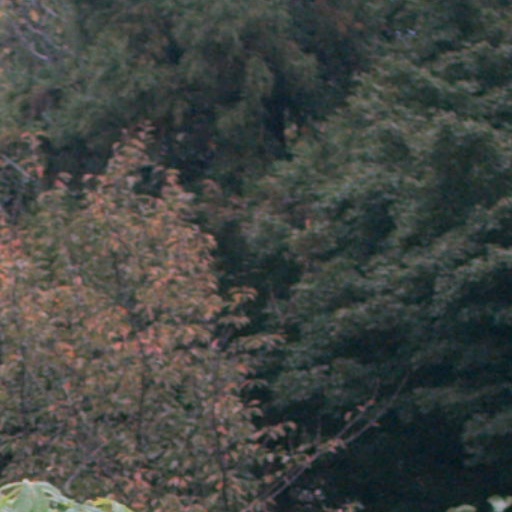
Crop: cassava